Peter Stanley James

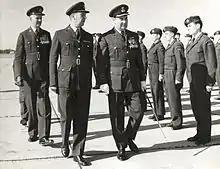
James inspecting cadets at the Northamptonshire Wing Parade, RAF Wittering.

On 24 July 1941, James took part in a daylight raid on the German battleship the , in dock at La Rochelle. Fifteen aircraft in total were detailed for the attack with nine from No. 35 Squadron and 6 from No. 76 Squadron.